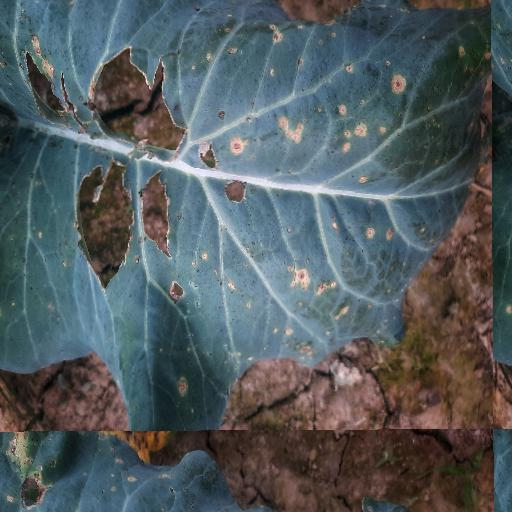
Label: Black Rot